Payton Pritchard

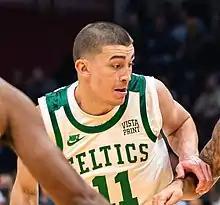
Pritchard with the Boston Celtics in 2021

Payton Michael Pritchard (born January 28, 1998) is an American professional basketball player for the Boston Celtics of the National Basketball Association (NBA). He played college basketball for the Oregon Ducks. As a sophomore, Pritchard earned second-team all-conference honors in the Pac-12. In his senior year, Pritchard was a finalist for the Naismith College Player of the Year. Selected 26th overall in the 2020 NBA draft by the Celtics, he reached the NBA Finals with the team in both 2022 and 2024, securing a championship in 2024. In 2025, Pritchard was named NBA Sixth Man of the Year.